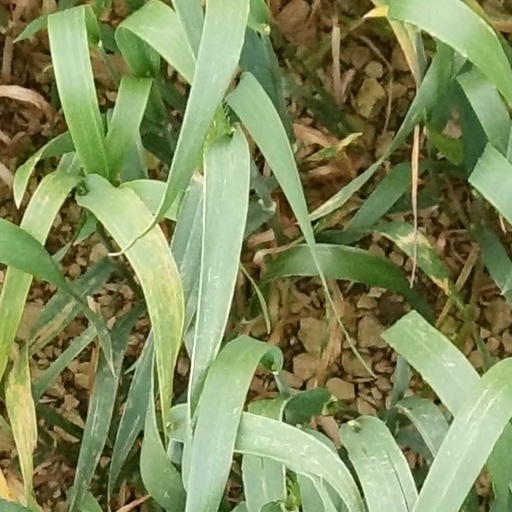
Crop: wheat